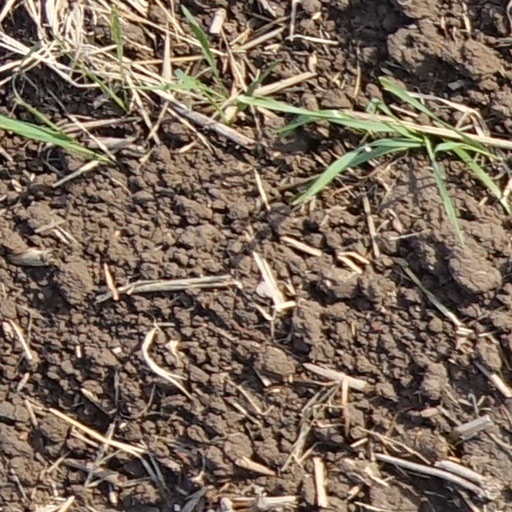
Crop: wheat